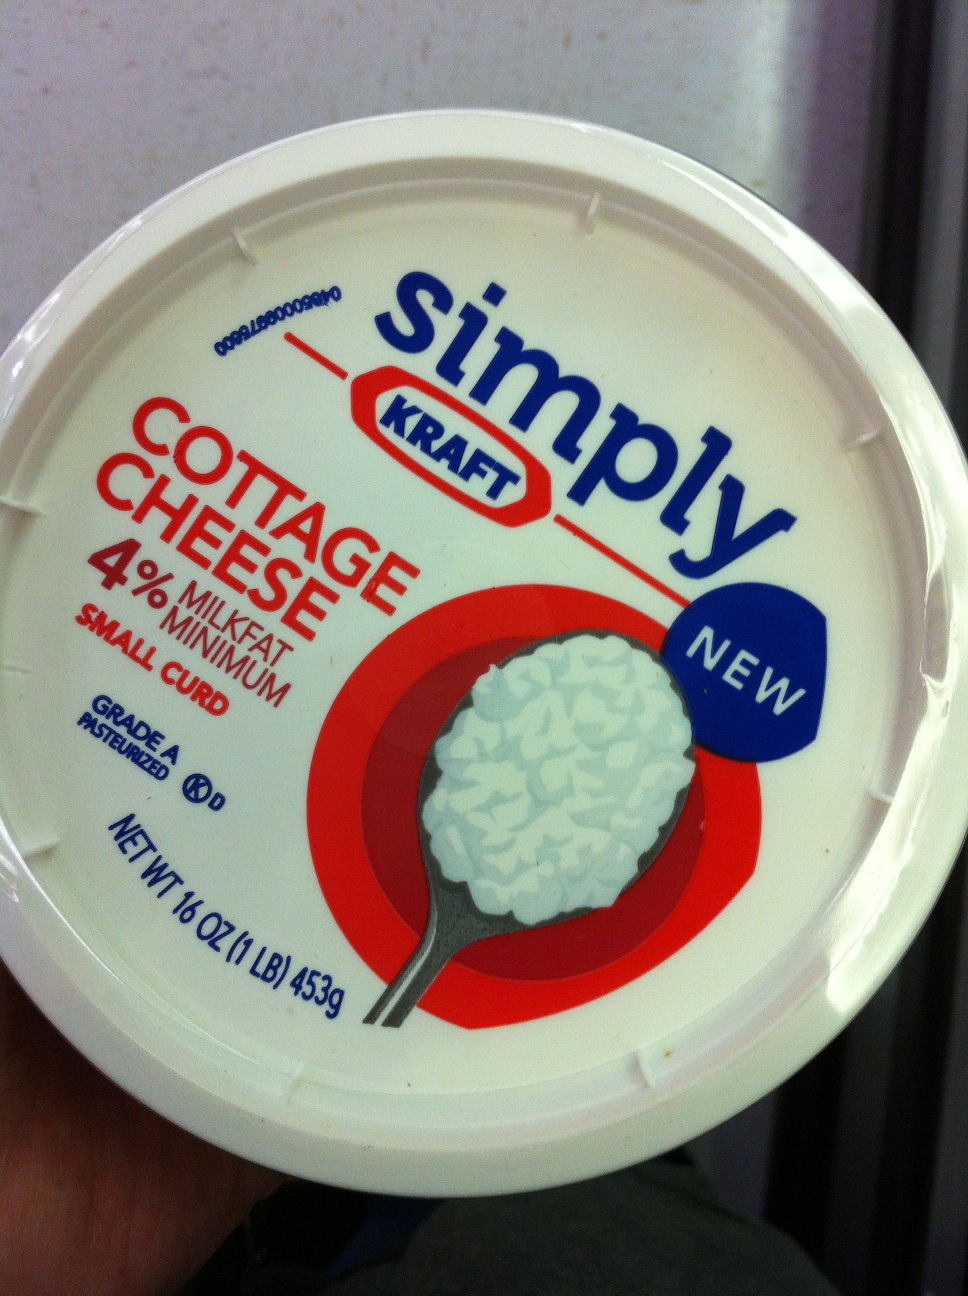Question: Is this cottage cheese? Thanks.
Answer: yes